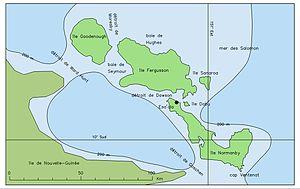
Carte réalisée par moi-même
L'archipel d'Entrecasteaux est un ensemble d'îles de l'océan Pacifique, en mer des Salomon, situé à l'est de la Papouasie-Nouvelle-Guinée, à proximité des Louisiades. Elles sont nommées en l'honneur d'Antoine Bruny d'Entrecasteaux après leur découverte pendant l'Expédition d'Entrecasteaux.